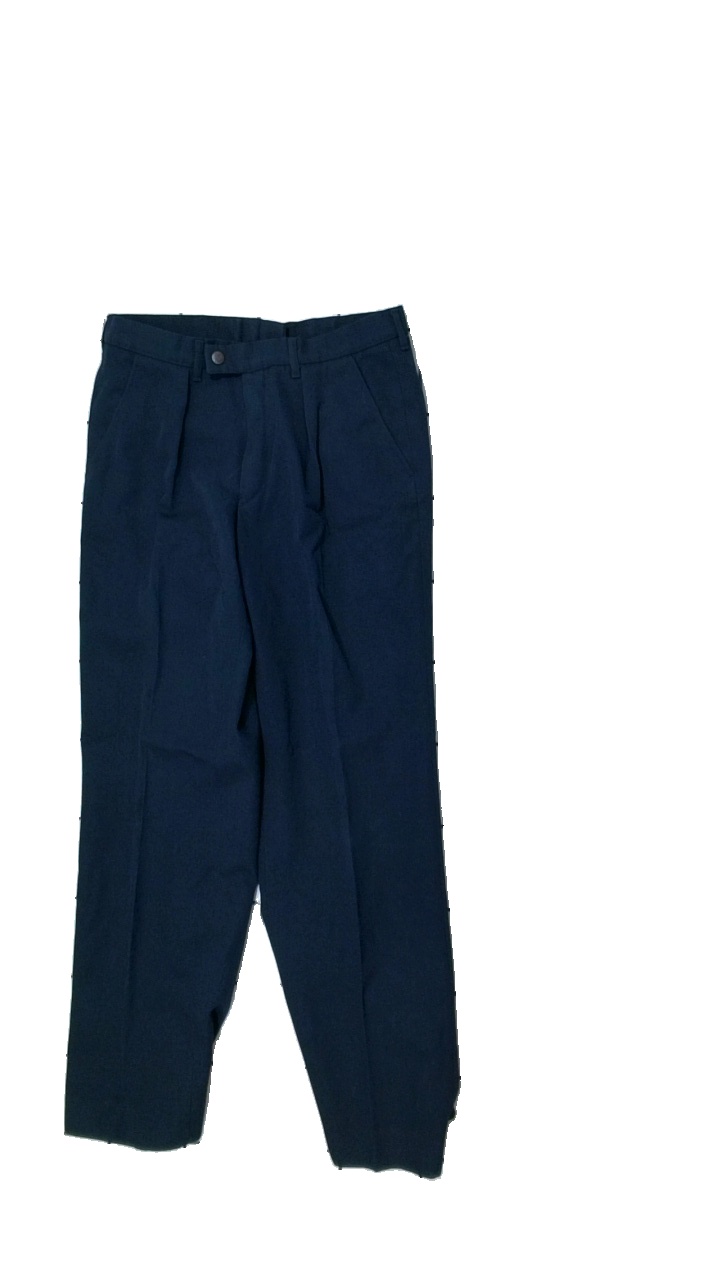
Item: Trousers (Men)
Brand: Missing
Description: Navy suit trousers
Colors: Blue
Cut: Regular
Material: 61% Polyester 39% Wool
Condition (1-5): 5
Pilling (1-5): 5
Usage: Reuse
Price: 50-100